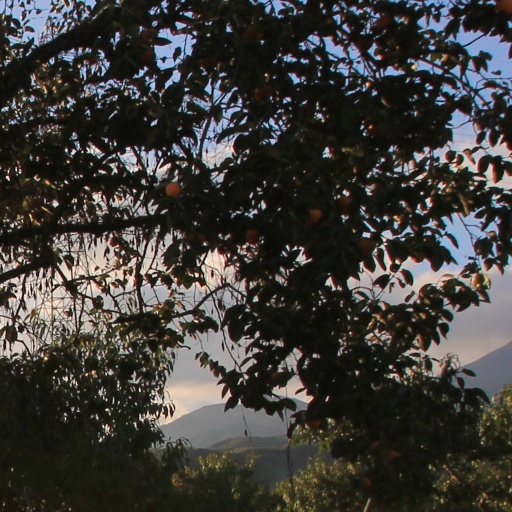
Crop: grape